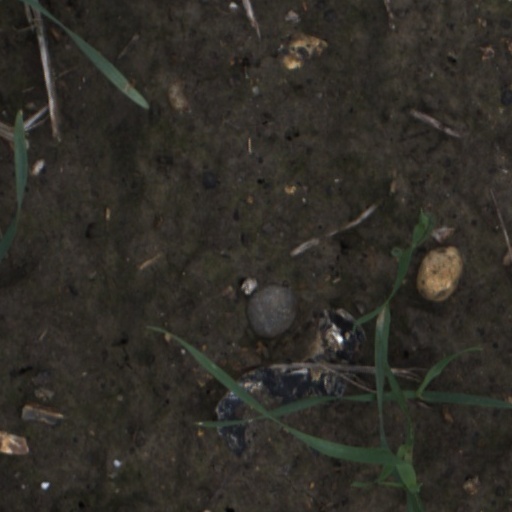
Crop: wheat